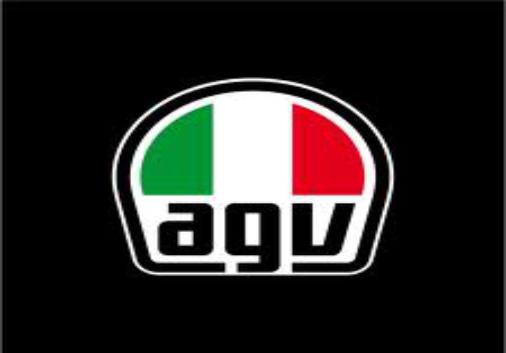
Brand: agv
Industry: Sports